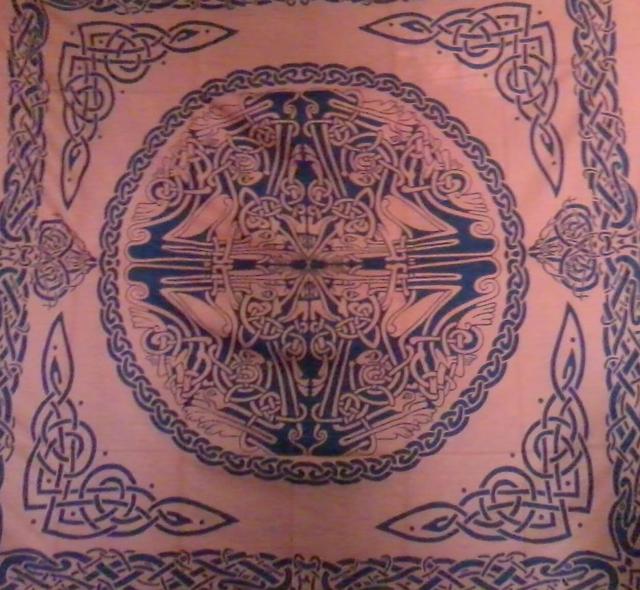
Texture: interlaced